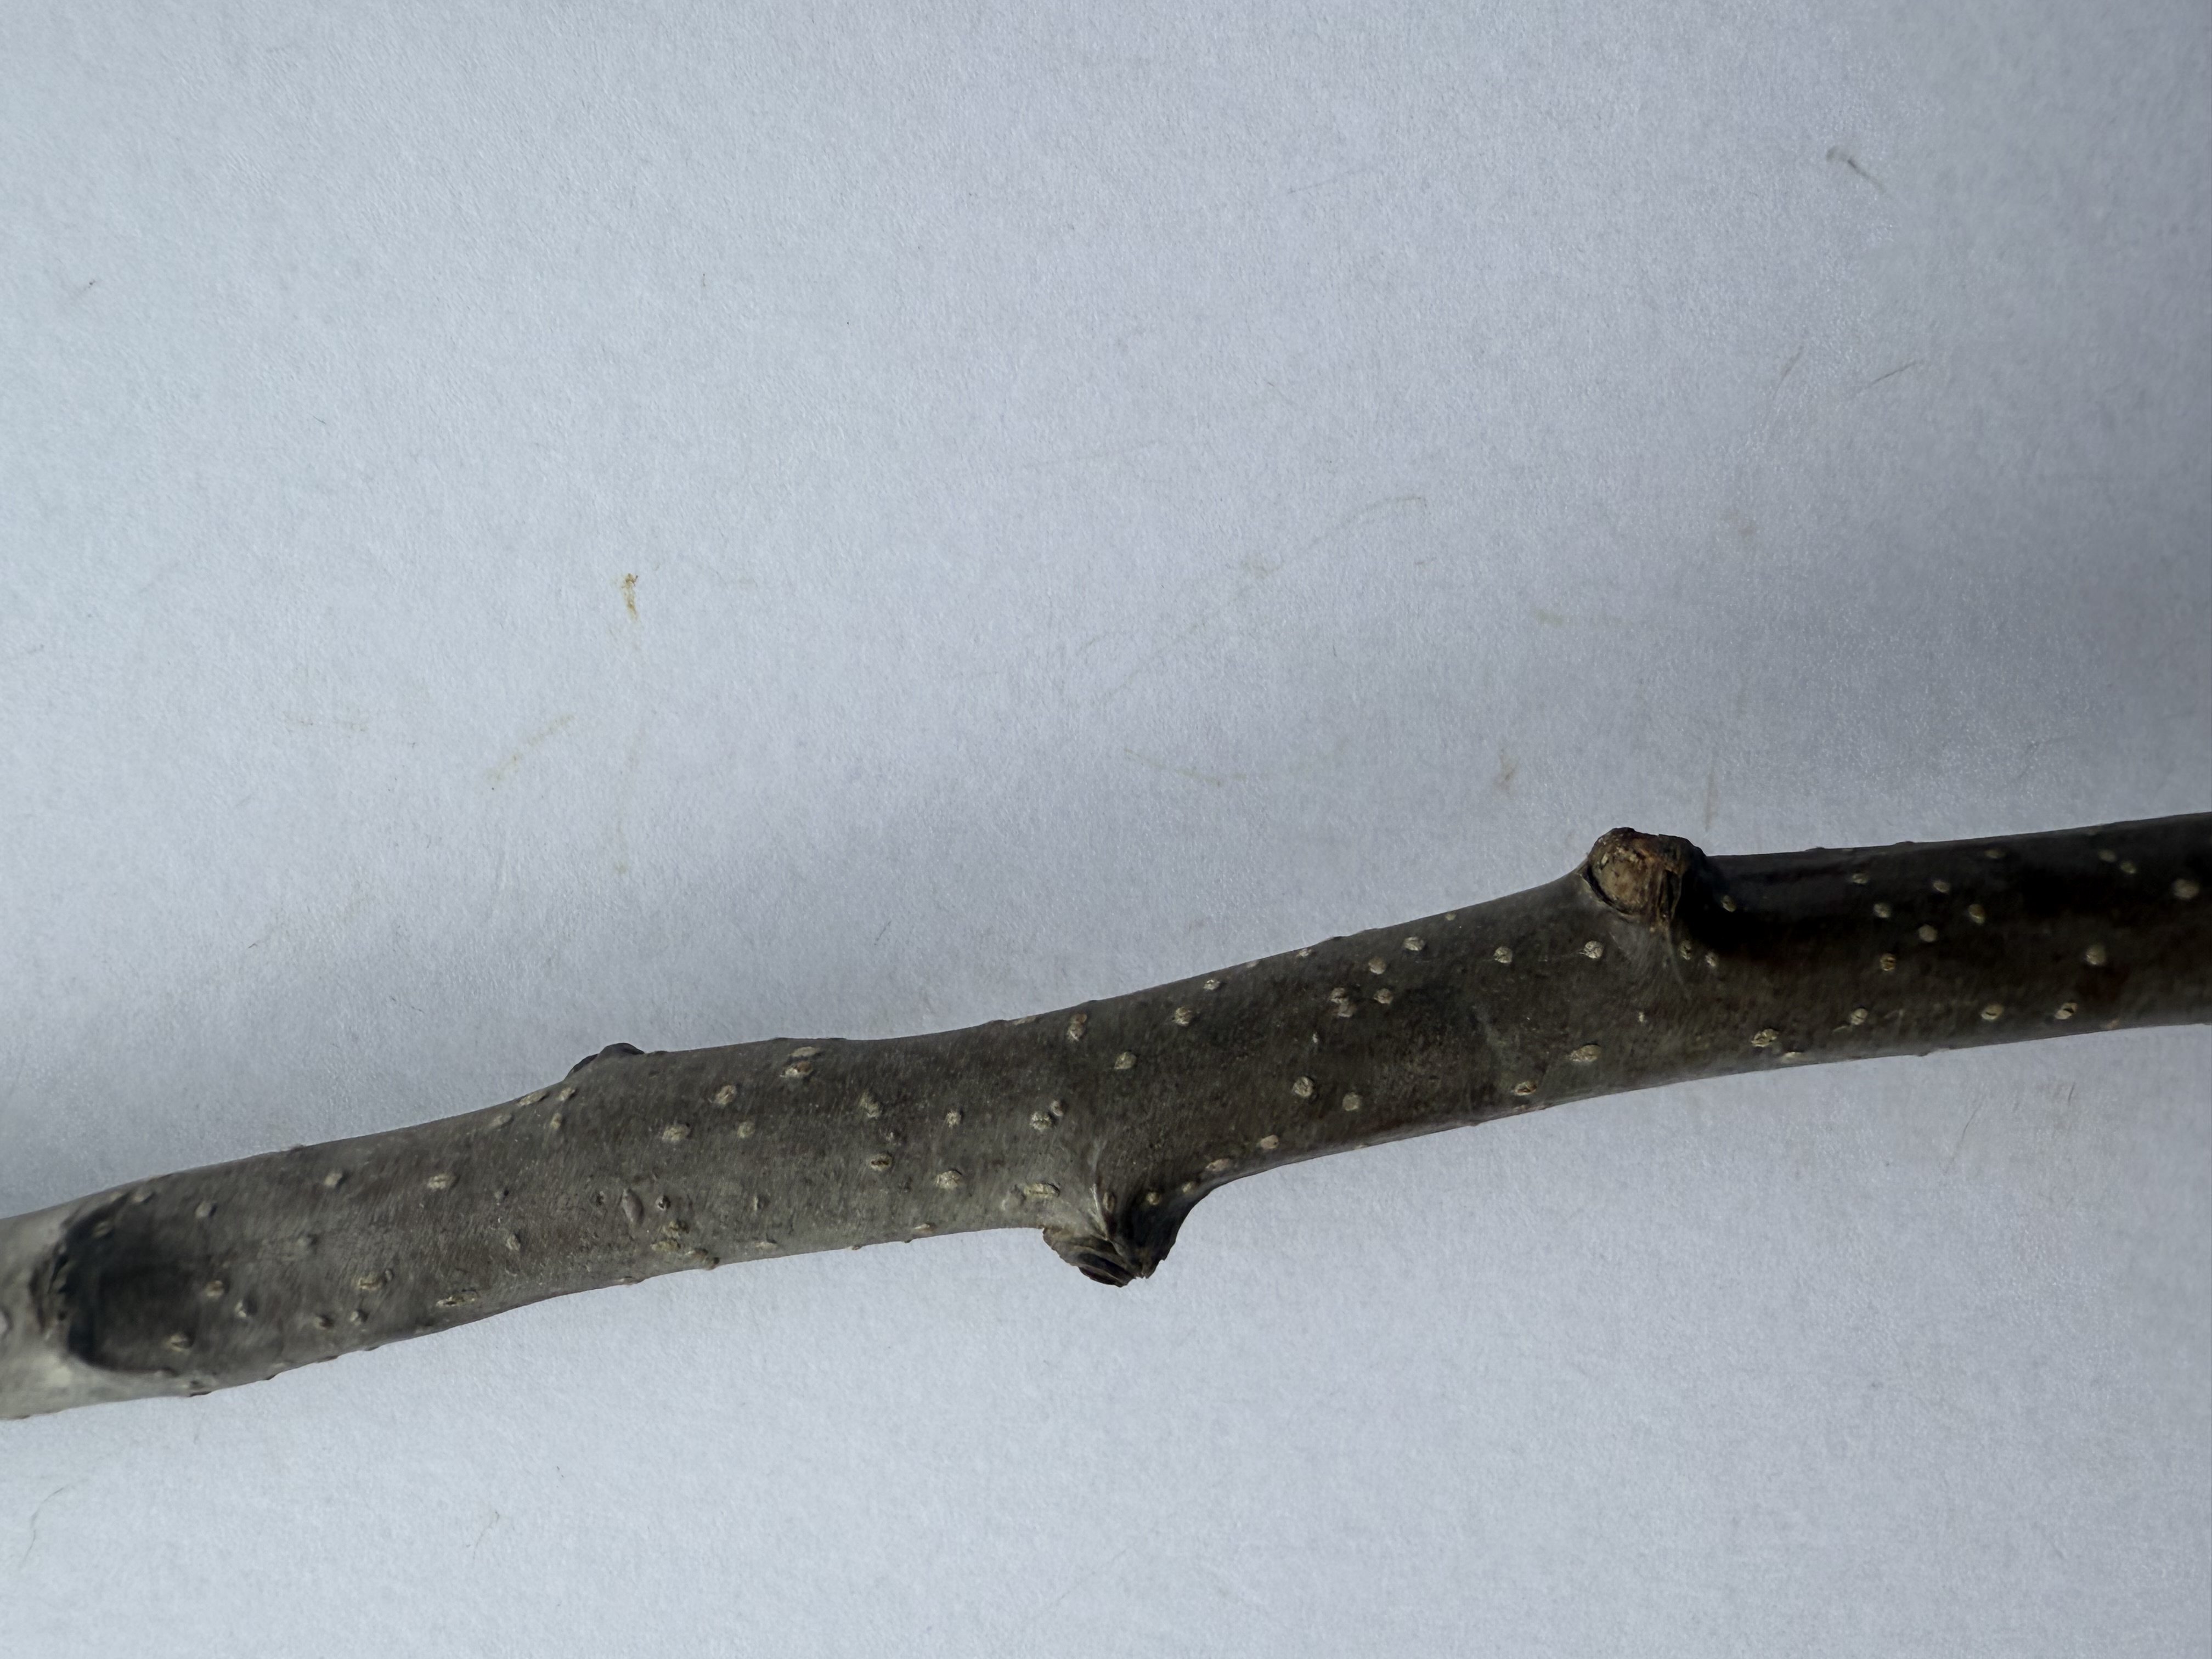
Variety: Nashi Pear